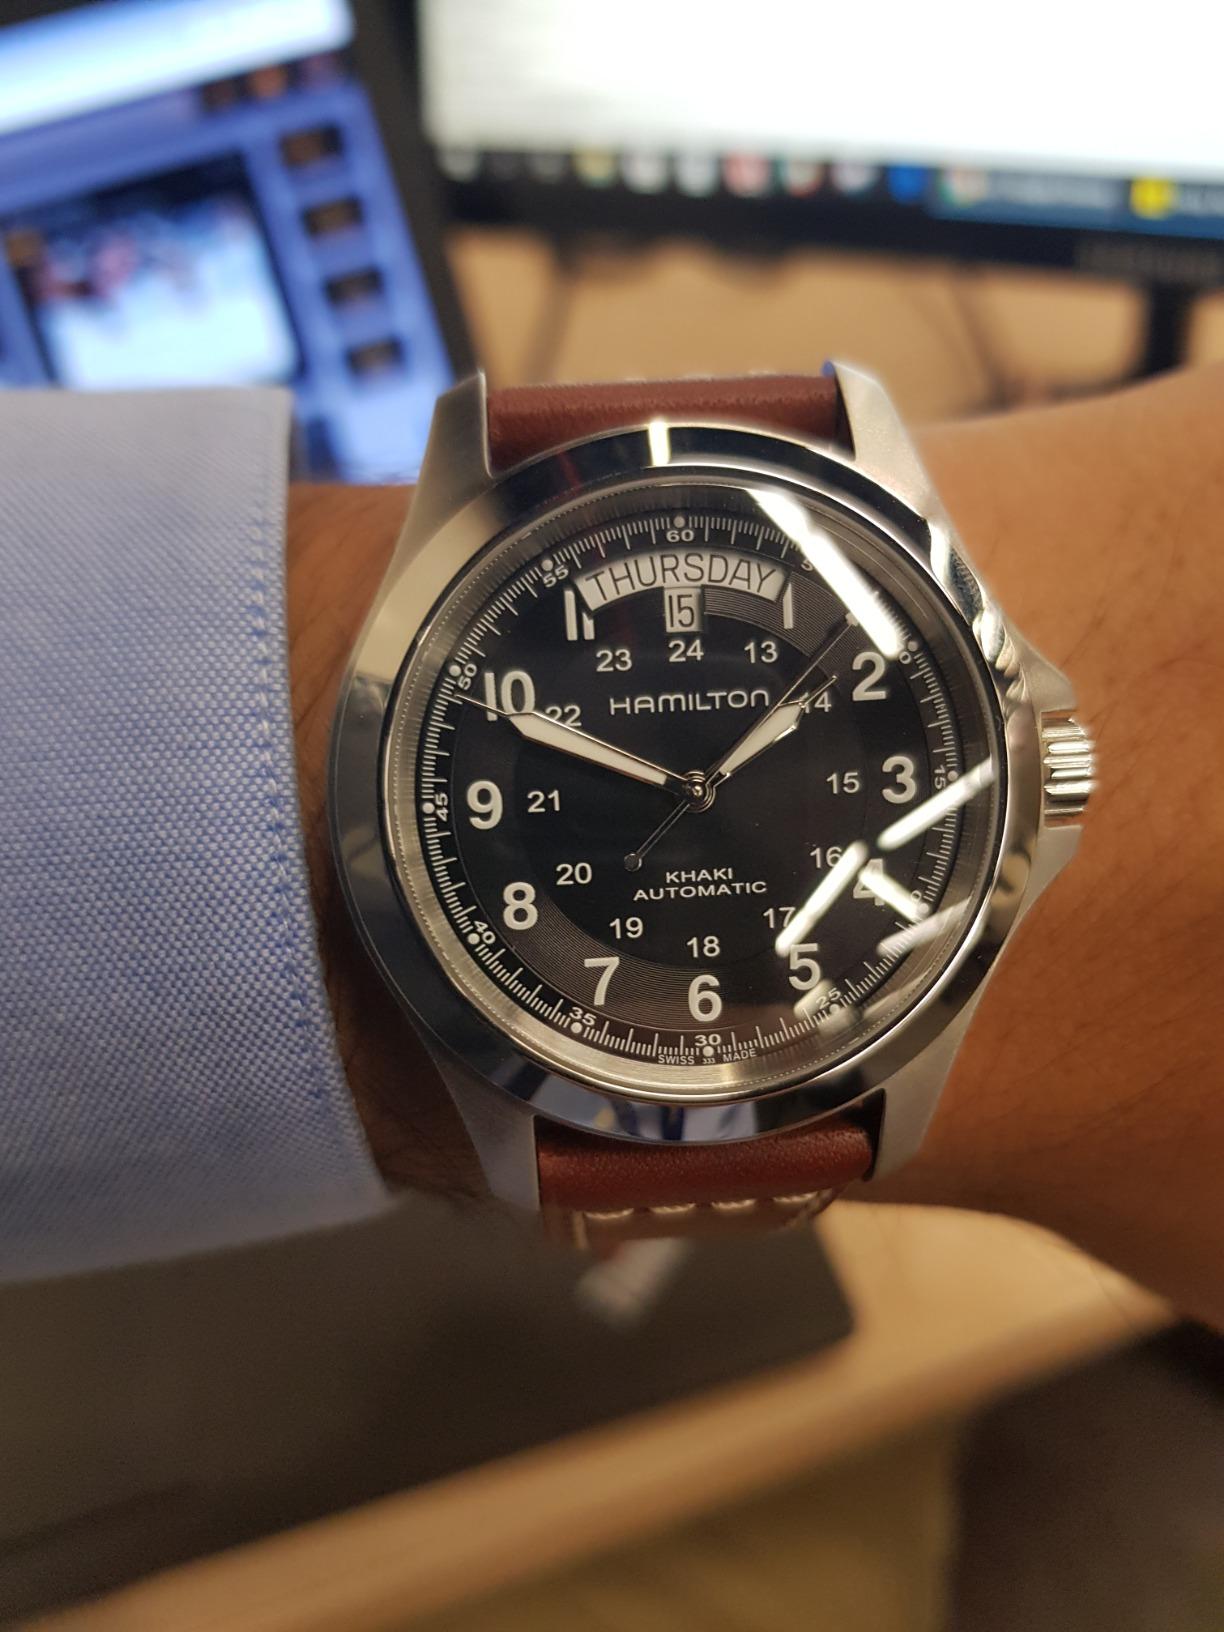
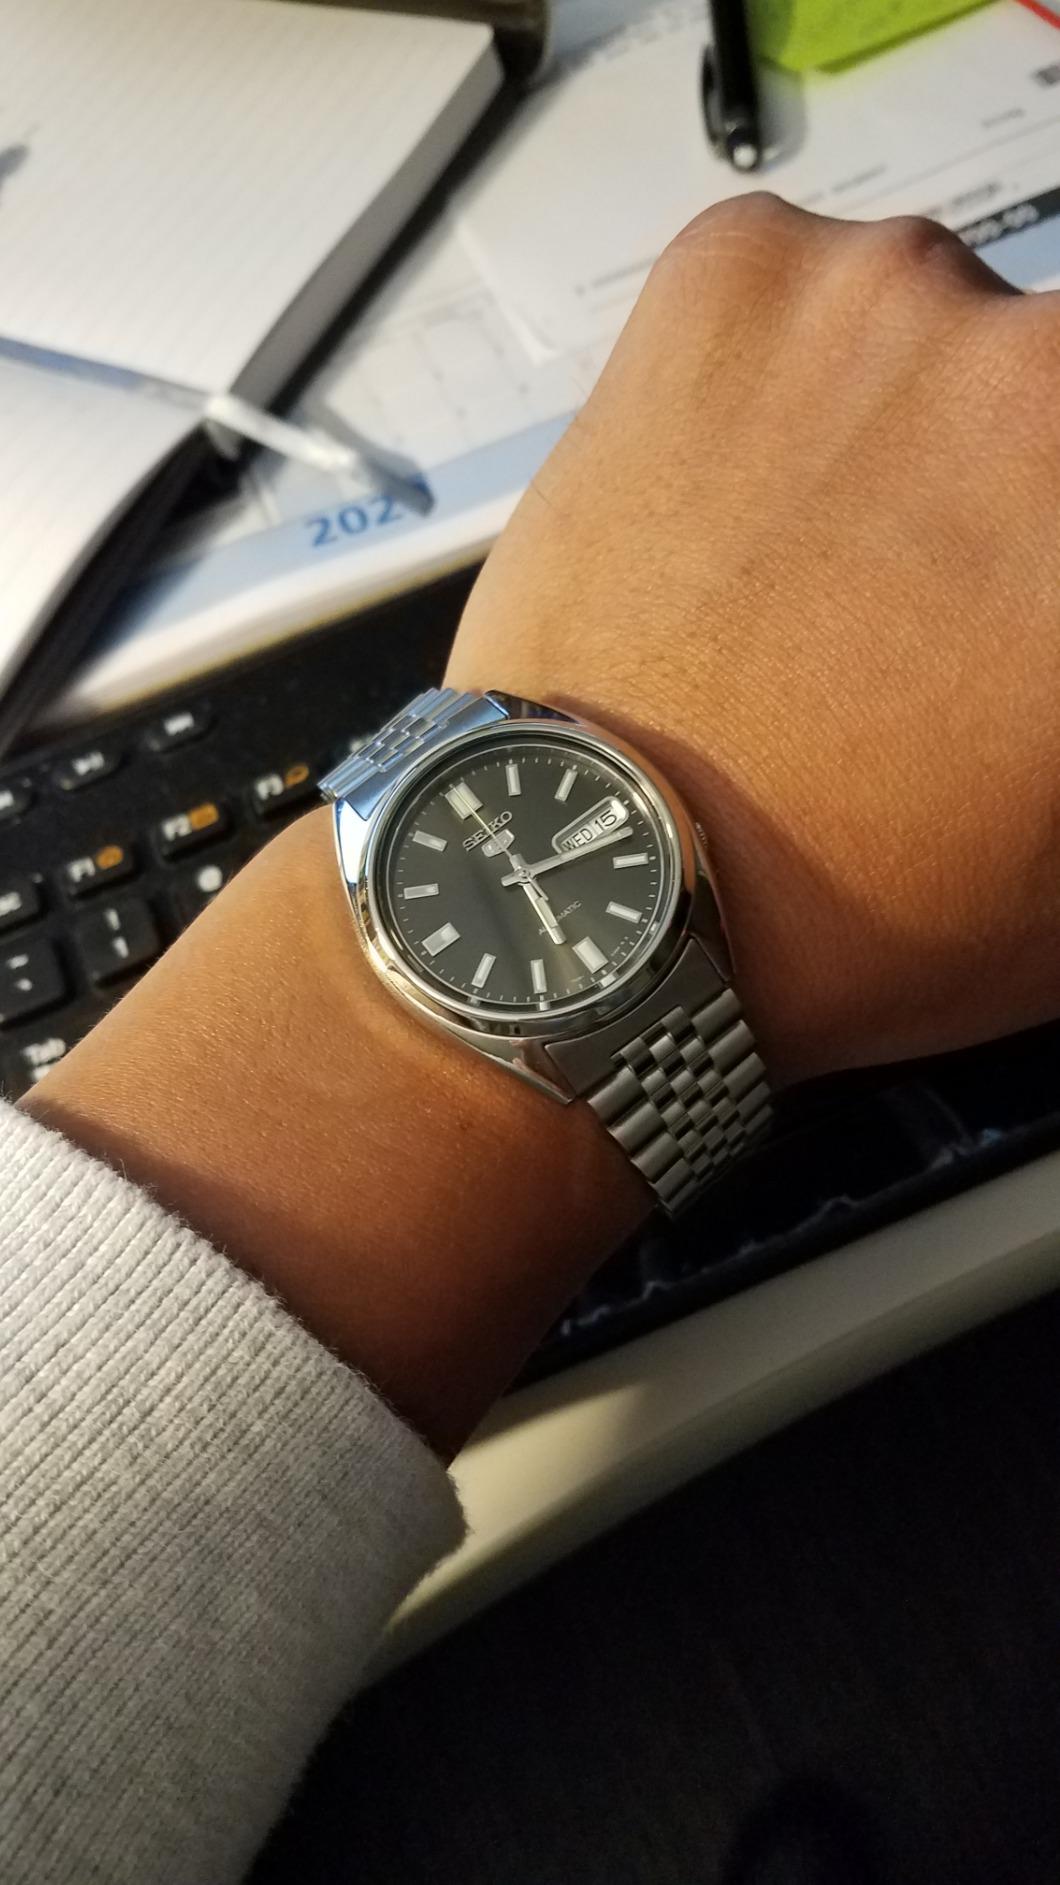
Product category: accessories_watch
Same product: no